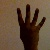
The image shows a hand gesture representing the number 4 in Indian Sign Language.